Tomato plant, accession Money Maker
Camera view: horizontal (90 deg, fisheye); turntable rotation: 210 degrees
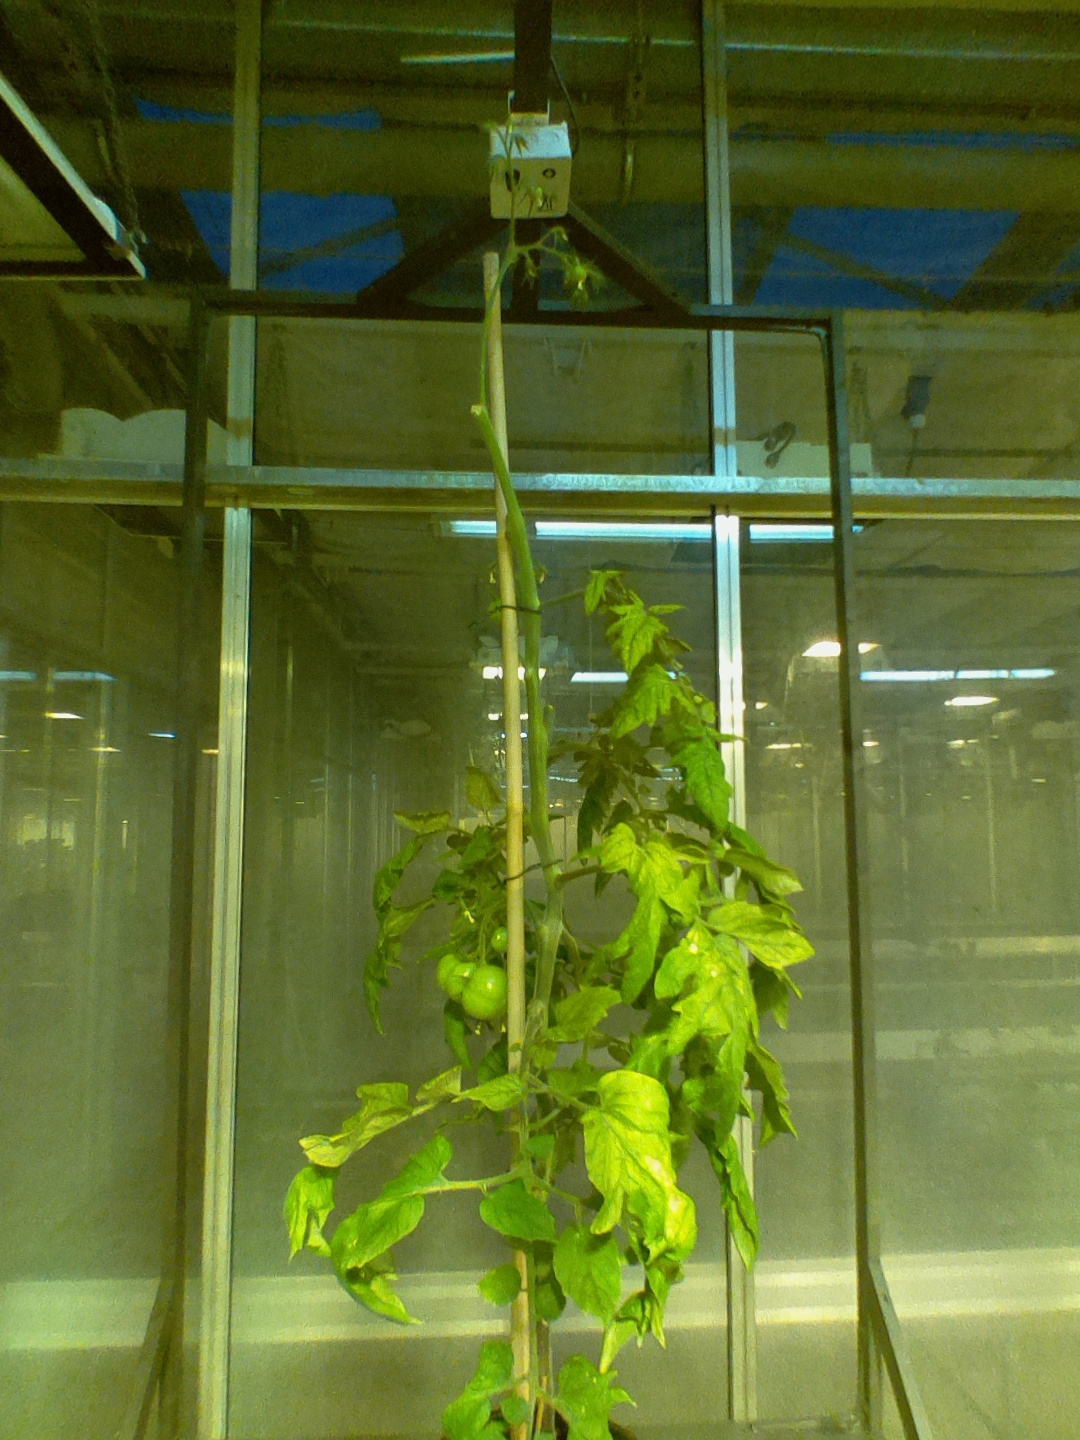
BBCH growth stage 76: 60%-70% of final fruit size